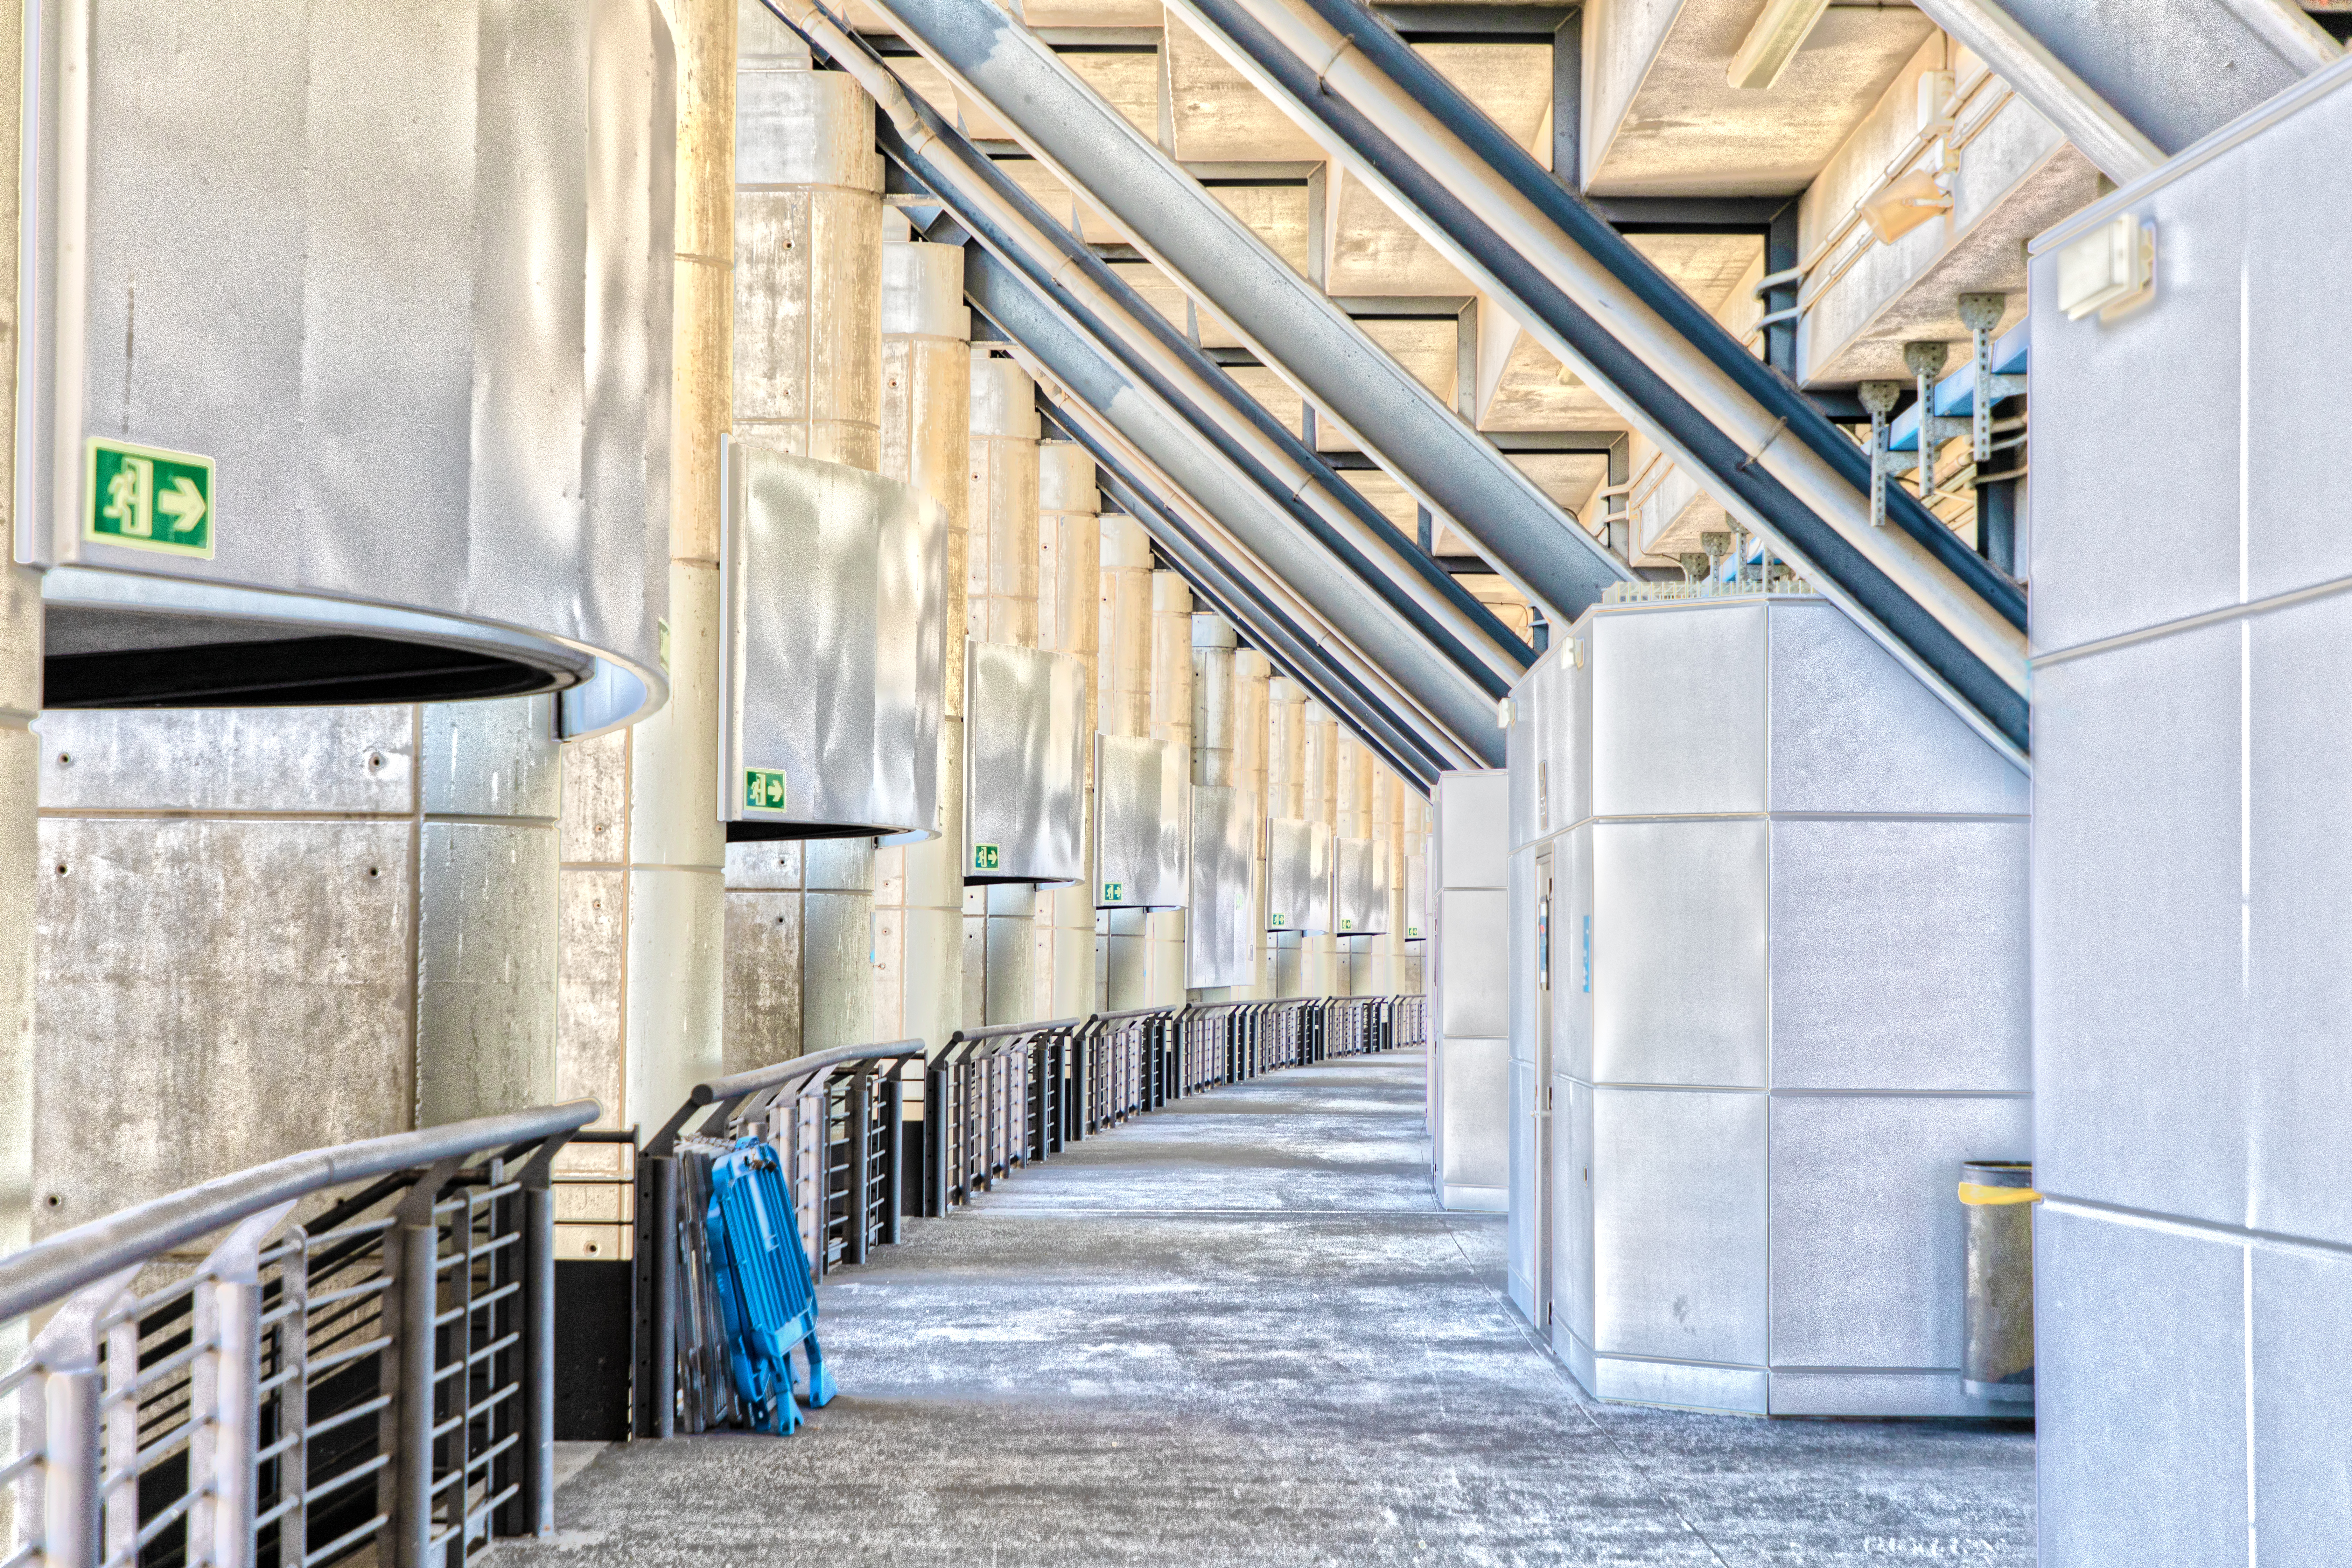
bernabeu, madrid, ring, stadium, football, corridor, architecture, building, daylighting, line, arch, handrail, ceiling, stairs, interior design, facade, walkway, door, floor, house, city, metal